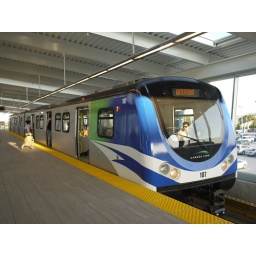
A Korean-built Hyundai ROTEM EMU train car in Richmond, BC.